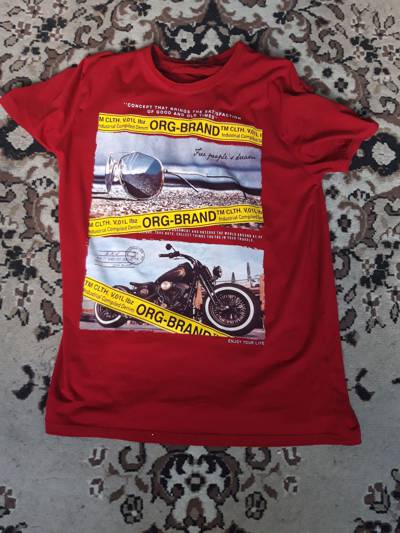
Waste category: clothes